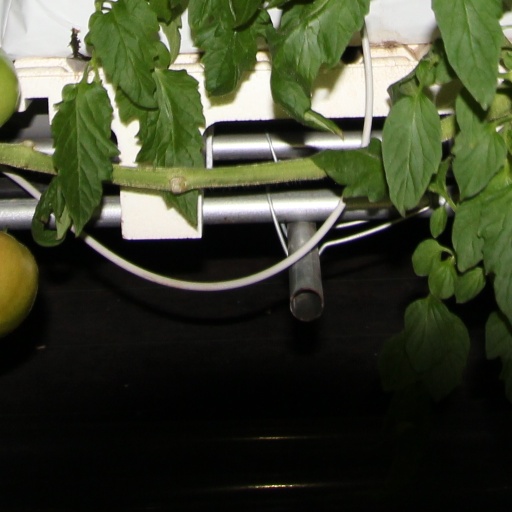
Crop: tomato